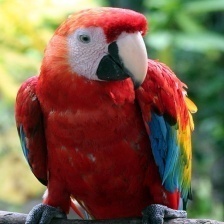
Species: SCARLET MACAW
Scientific name: ARA MACAO
ImageNet parent category: macaw